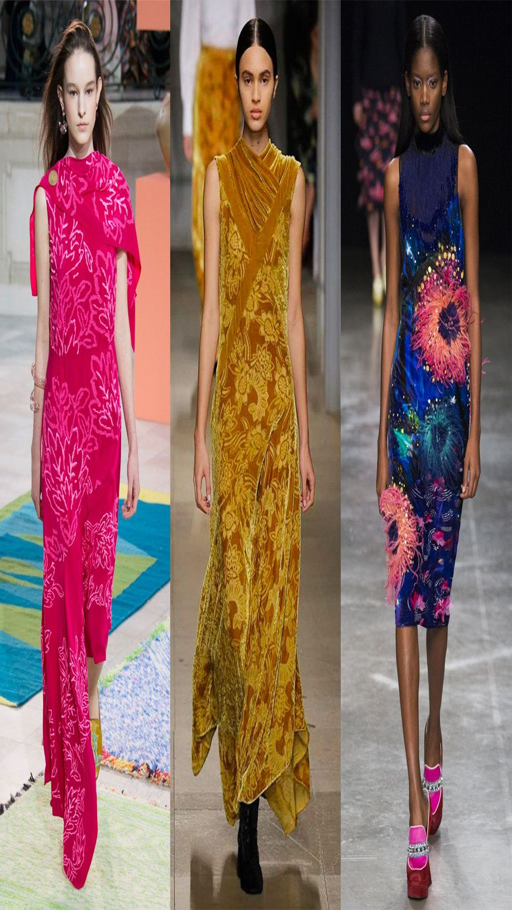
latest fashion trends ; biggest trends